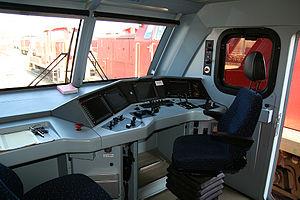
EuroSprinter est le nom d'une famille de locomotives électriques déclinant un principe modulaire adapté au marché européen par Siemens. Le nom de produit interne à Siemens est ES 64, où ES est l'abréviation de EuroSprinter et le nombre 64 indique la puissance de 6 400 kW.